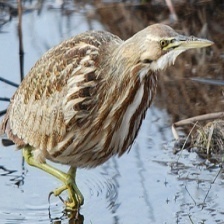
Species: AMERICAN BITTERN
Scientific name: BOTAURUS LENTIGINOSUS